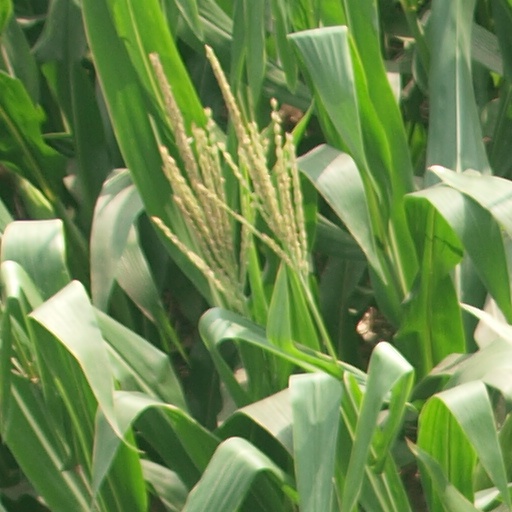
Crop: maize; corn